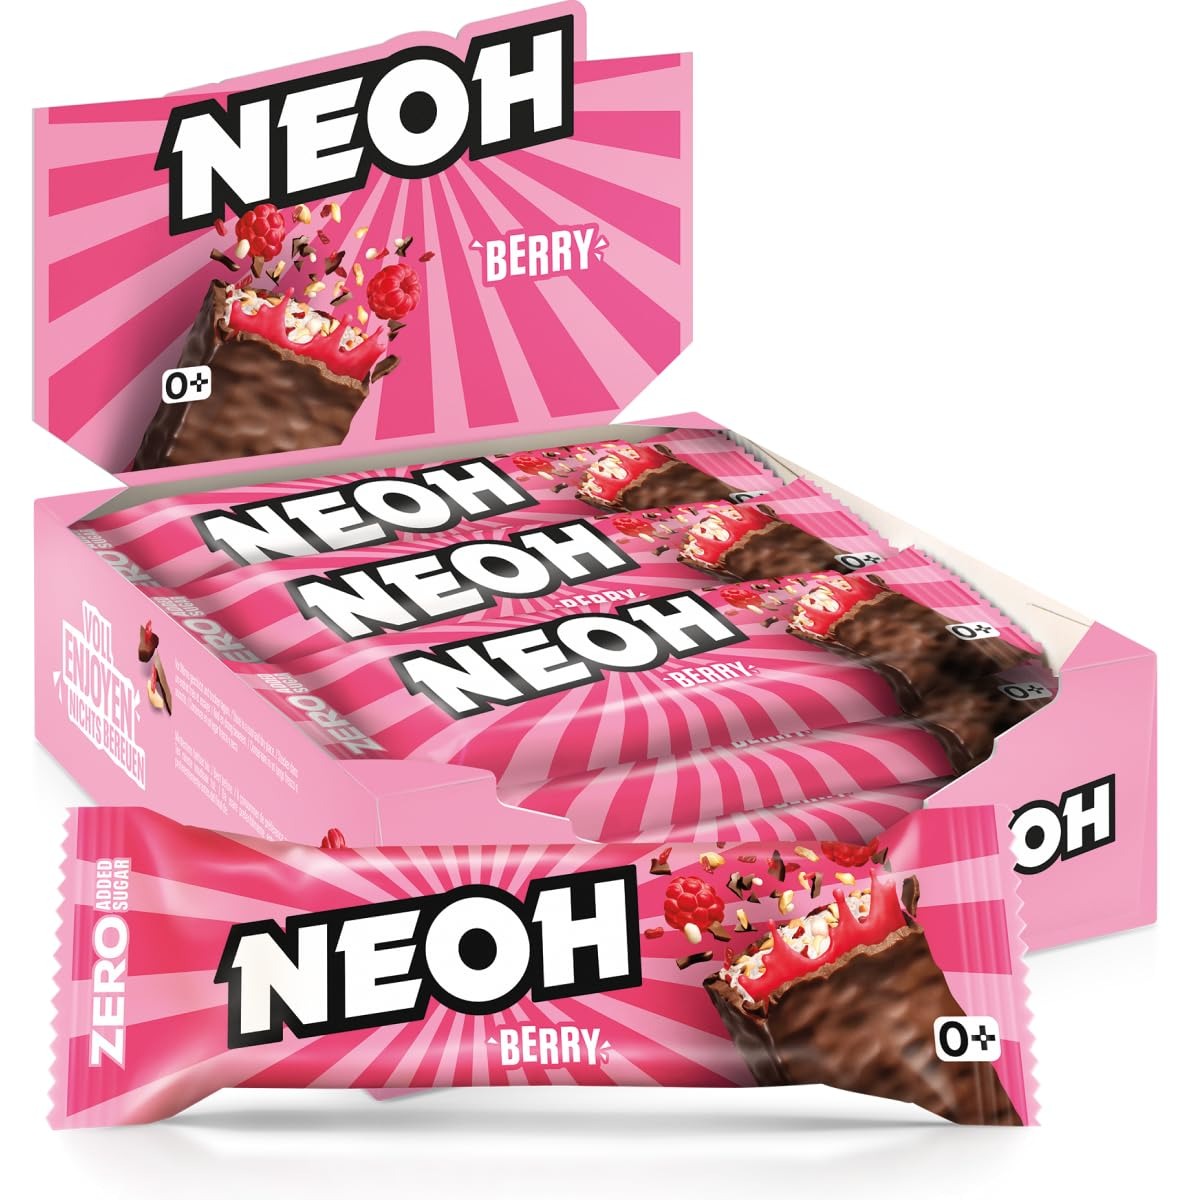
Item Name: NEOH Berry Bars - Keto Chocolate Dipped Candy Bar, Gluten-Free Low-Calorie, Low-Carb, Plant-Based, High-Fiber Snacks, No Added Sugar, 1 Ounce Individually Wrapped Bars, 12 Pack
Bullet Point 1: IT’S TIME TO RAISE THE BAR: Delight your sweet tooth with each luscious bite of our luxuriously rich, chocolate-dipped gourmet candy bar, the indulgent treat designed to fuel your keto journey and fully satisfy even the most ferocious cravings
Bullet Point 2: FUEL THAT FOOLS YOUR TASTEBUDS: The chewy, tasty snack for candy-lovers on a vegetarian, keto, or paleo diet, NEOH’s smart and satisfying non-GMO, gluten-free bars deliver dreamy, decadent flavor without the dreaded afternoon slump
Bullet Point 3: THE HEROES OF ZEROES: Stay active and energetic with low calorie, low-carb, and plant-based sweets that contain zero added sugar or palm oil and only 3 grams of net carbs while delivering the fiber and powerful antioxidants your body needs to succeed
Bullet Point 4: BEWARE OF SNACK ATTACKS: This 12-count box of individually wrapped 1 ounce bars provides the perfect portion at home or on the go, and can be stored in your pantry, desk, office, bag, or suitcase to tackle snack attacks when they strike
Bullet Point 5: FIGHT THE GOOD FIGHT: At NEOH, we’re on a mission to prove that a candy bar can taste amazing without the sugar overload; We use a blend of natural, low-calorie sugars to create a keto-friendly dessert loaded with 100% of the flavor you crave
Product Description: ***Sweet Snacks That Keep You on Track***<br>With NEOH's Gourmet Keto Candy Bars, you can snack smarter without compromising on flavor. Each luxurious bite of our indulgent chocolate-covered creation fuels your tastebuds without steering you off track. Low-carb, low-calorie, gluten-free, and non-GMO, our bars satisfy even the most relentless dessert craving without all the calories and sugar you get from ice cream, brownies, cookies, and donuts. That means you can give in and chow down, 100% guilt-free.<br><br>Our 12 packs are a sumptuous staple for those embracing vegetarian, keto, or paleo lifestyles. Our smart and satisfying bars are made with our secret sugar replacement formula ZERO+ which consists of vegetable fibers and fermented corn, delivering dreamy, decadent flavor without the sugar crash. Now, if that isn’t genius, we simply don’t know what is.<br><br>Loaded with plant-based goodness and only 3g of net carbs, NEOH bars nourish you with the essential fiber and powerful antioxidants you need to satisfy your sweet tooth and redefine your relationship with snack time. Power through your day with an extra dose of joy, courtesy of a delightful bite that's not just chewy and tasty but also wholesome. You don’t have to wait for dessert-our candy bars can be consumed any time of day with no remorse required.<br><br>Don't be caught off guard when the munchies manifest–our individually wrapped bars are your on-the-go allies, providing the perfect portion of chocolaty goodness. Keep them stashed in your pantry, desk, or bag to tackle hunger wherever it strikes. Unwrap the goodness, fuel your tastebuds, and savor the victory over cravings.<br><br>Please note, our bars may contain traces of tree nuts and gluten. Contains soy and dairy products. May have laxative effects if consumed excessively. Contains natural sugar.
Value: 12.0
Unit: Ounce

Price: 24.95